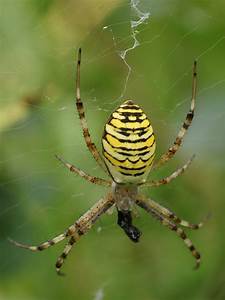
Label: spider